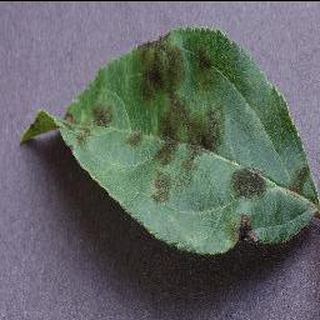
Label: apple_apple_scab